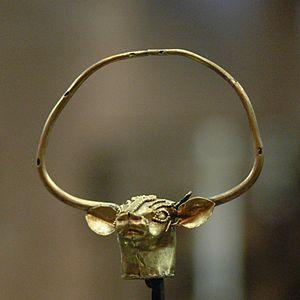
Tête de taureau, fixée à l'origine à un corps aujourd'hui perdu